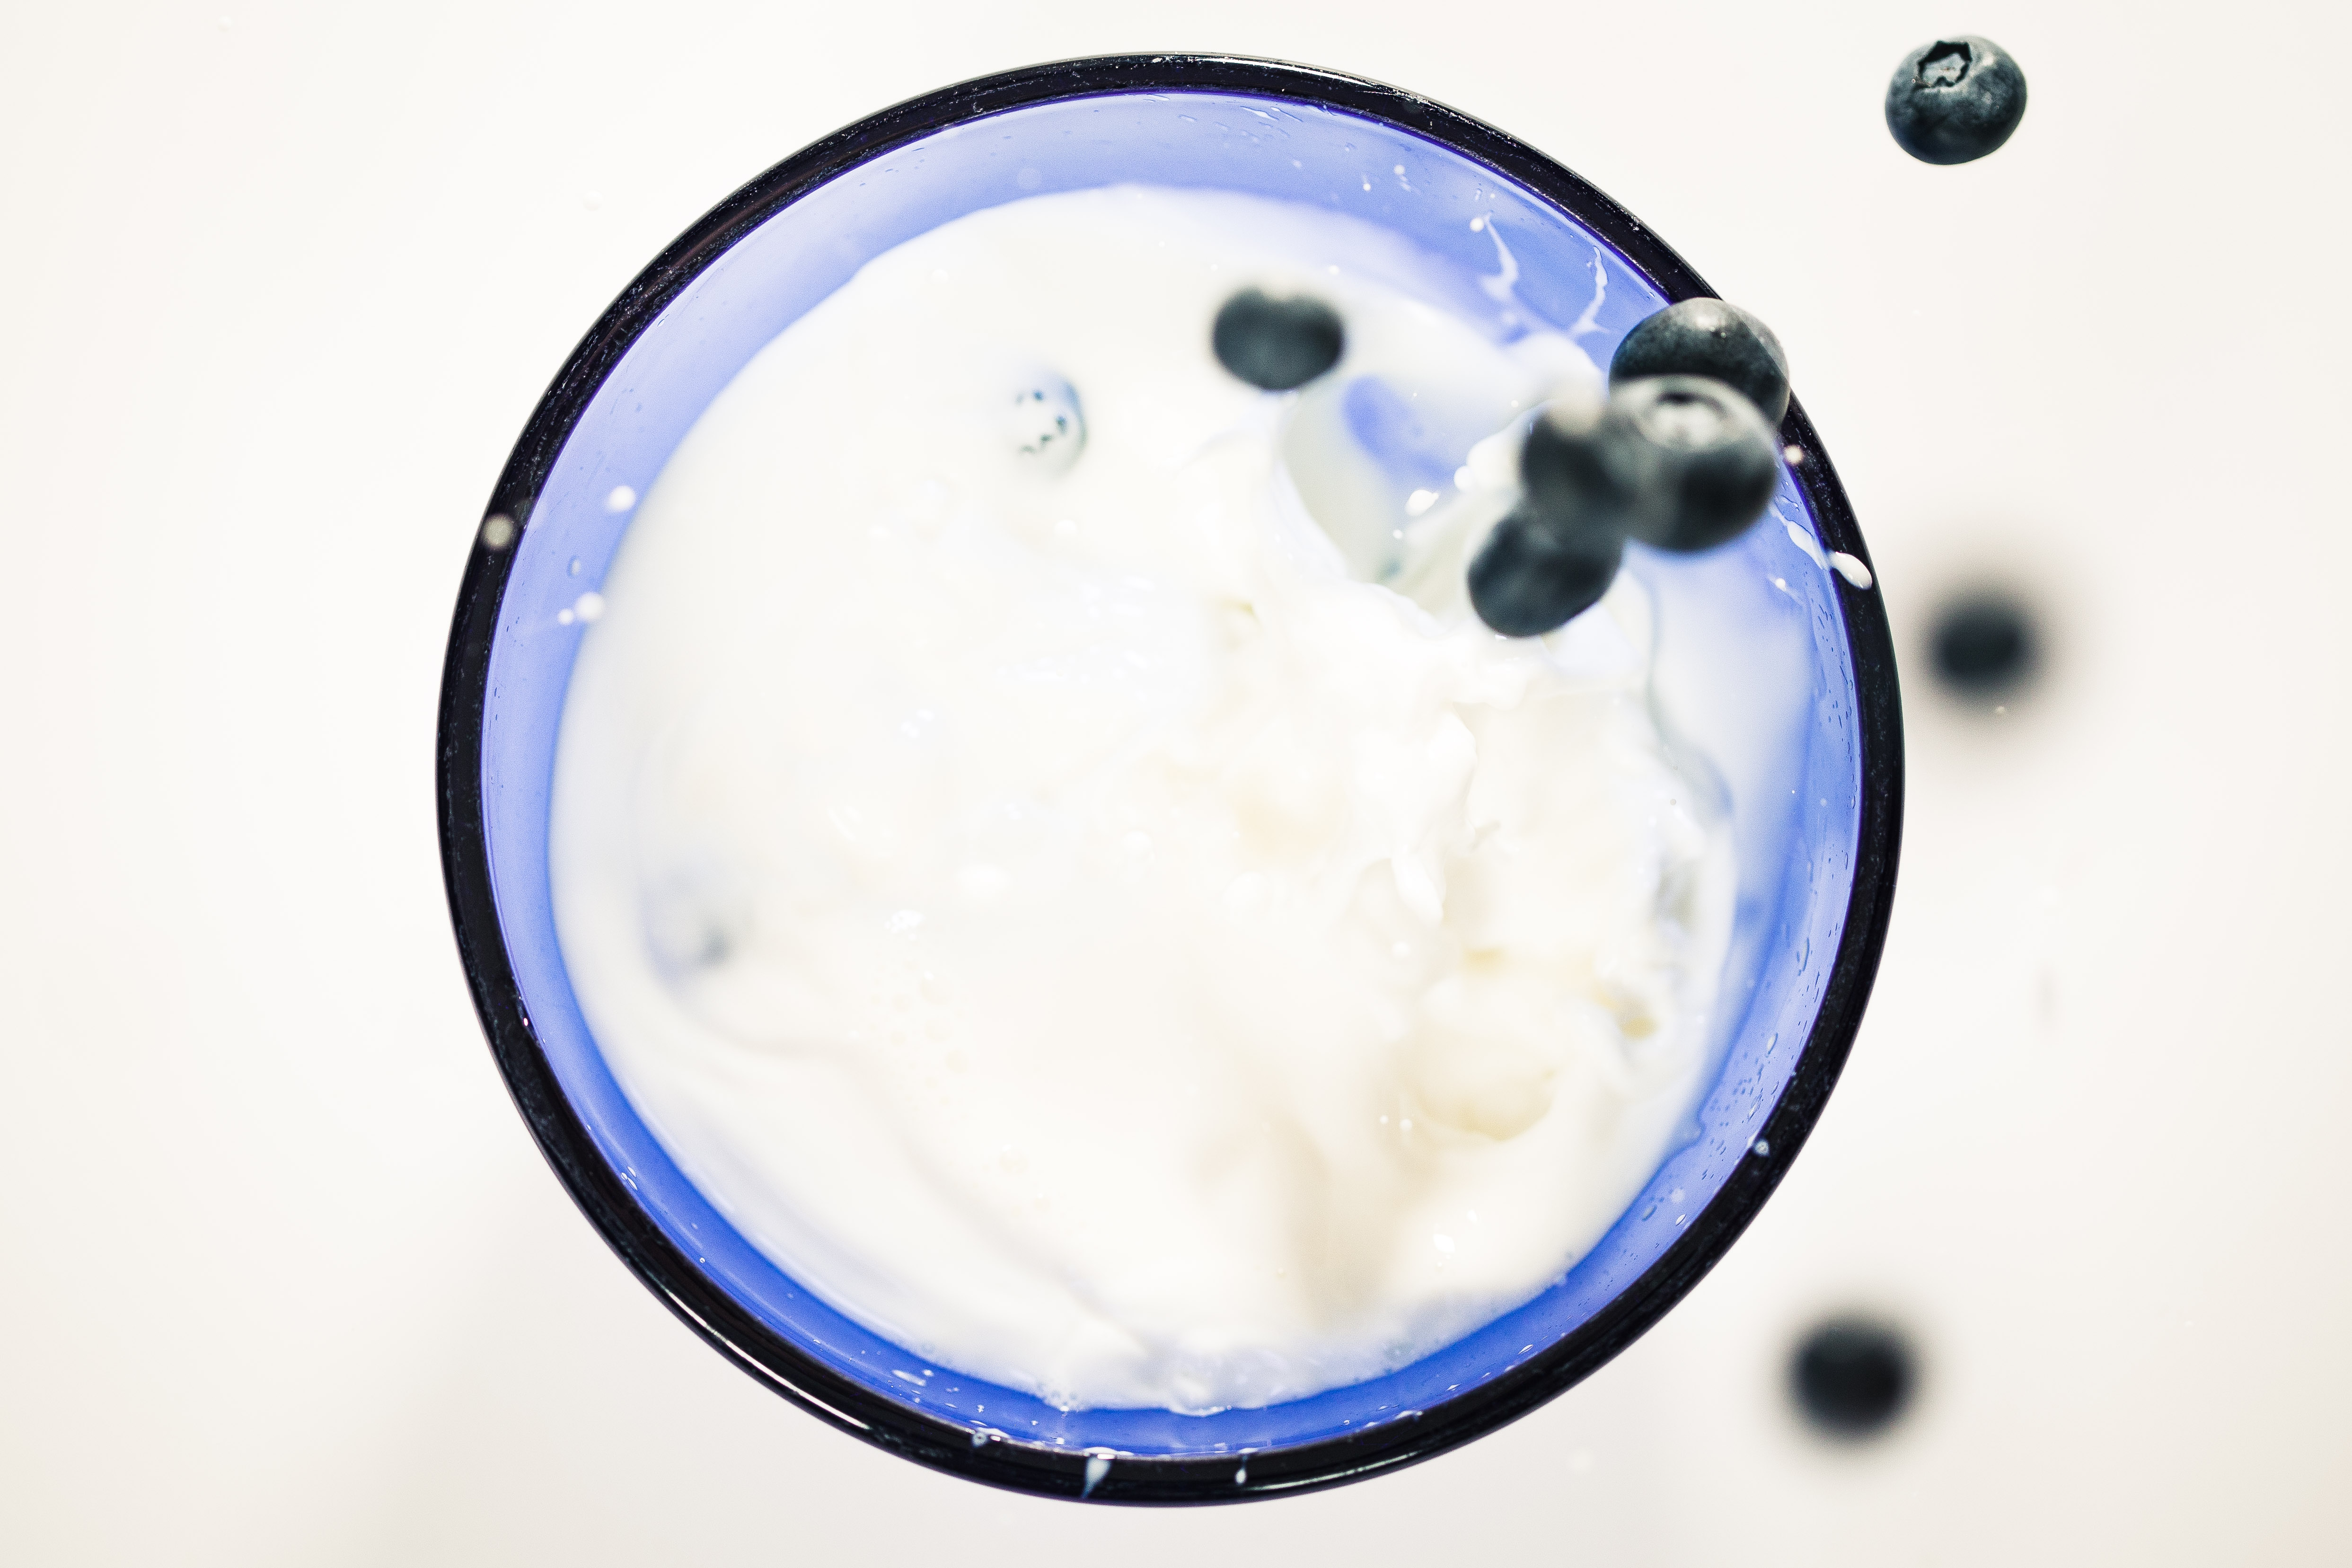
fruit, berry, dish, meal, food, produce, drink, breakfast, milk, ice cream, dessert, cream, dairy product, coconut, berries, blueberries, foodporn, flavor, animal source foods, yogourt